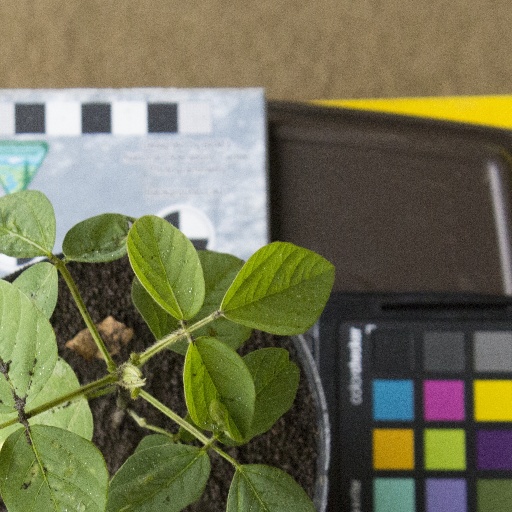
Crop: soybean